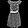
Label: Dress